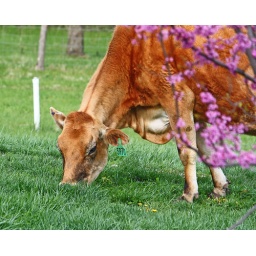
Love this photo with the red bud tree in the forground and Mabel enjoying the grass.